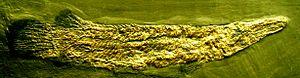
Les Lépisostéidés, couramment appelés brochets crocodiles, forment une famille de poissons osseux d'eau douce originaire d'Amérique du Nord. Des espèces fossiles âgées de millions d'années sont connues. Leur "gueule" comporte environ 500 dents. Leur museau, à l'origine de leur surnom, a la forme de celui d'un crocodile. Une fois la proie en bouche, le brochet crocodile ne la lâche plus, il attend patiemment qu'elle soit épuisée puis l'avale sans la croquer. Les brochets crocodiles peuvent mesurer jusqu'à 3 mètres.